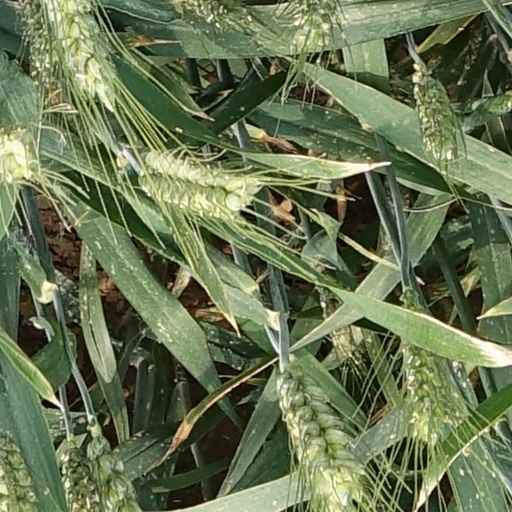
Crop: wheat